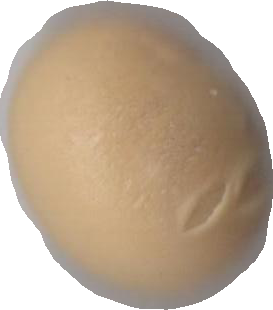
Variety: Dega